Mahayana

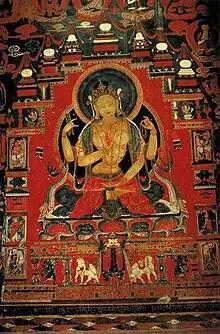
Prajñāpāramitā is often personified by a female deity in Buddhist art

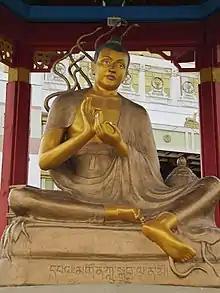
A statue of the Mahāyāna philosopher Nagarjuna, founder of the Madhyamaka school. Considered by some to be an Arya (noble) bodhisattva or even the "second Buddha"

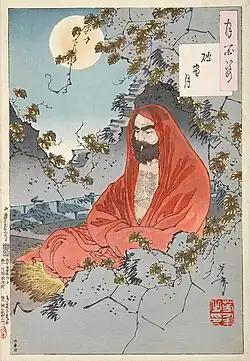
Zen master Bodhidharma meditating, Ukiyo-e woodblock print by Tsukioka Yoshitoshi, 1887

In most classic Mahāyāna sources (as well as in non-Mahāyāna sources on the topic), the bodhisattva path is said to take three or four "asaṃkheyyas" ("incalculable eons"), requiring a huge number of lifetimes of practice to complete. However, certain practices are sometimes held to provide shortcuts to Buddhahood (these vary widely by tradition). According to the "Bodhipathapradīpa" ("A Lamp for the Path to Awakening") by the Indian master Atiśa, the central defining feature of a bodhisattva's path is the universal aspiration to end suffering for themselves and all other beings, i.e. "bodhicitta".